Sky position (RA, Dec in degrees): 243.19, 8.284
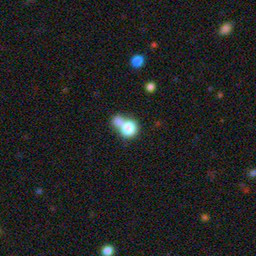
Galaxy morphology: Merging Galaxies